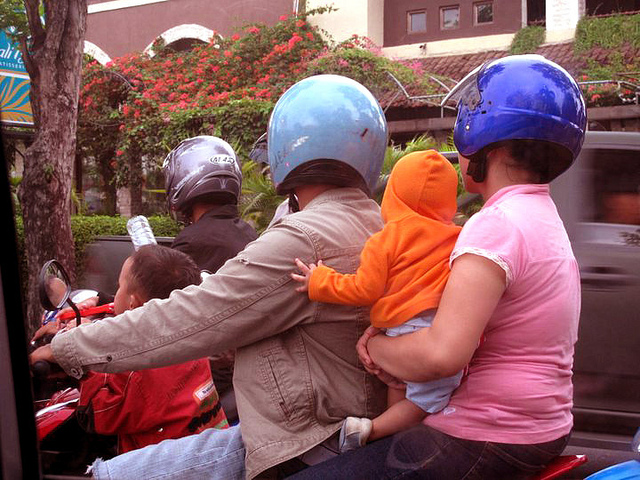
A group of people on a motorcycle passing by truck.